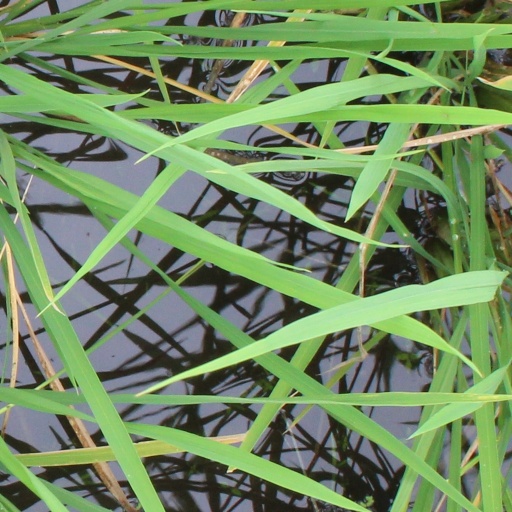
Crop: rice